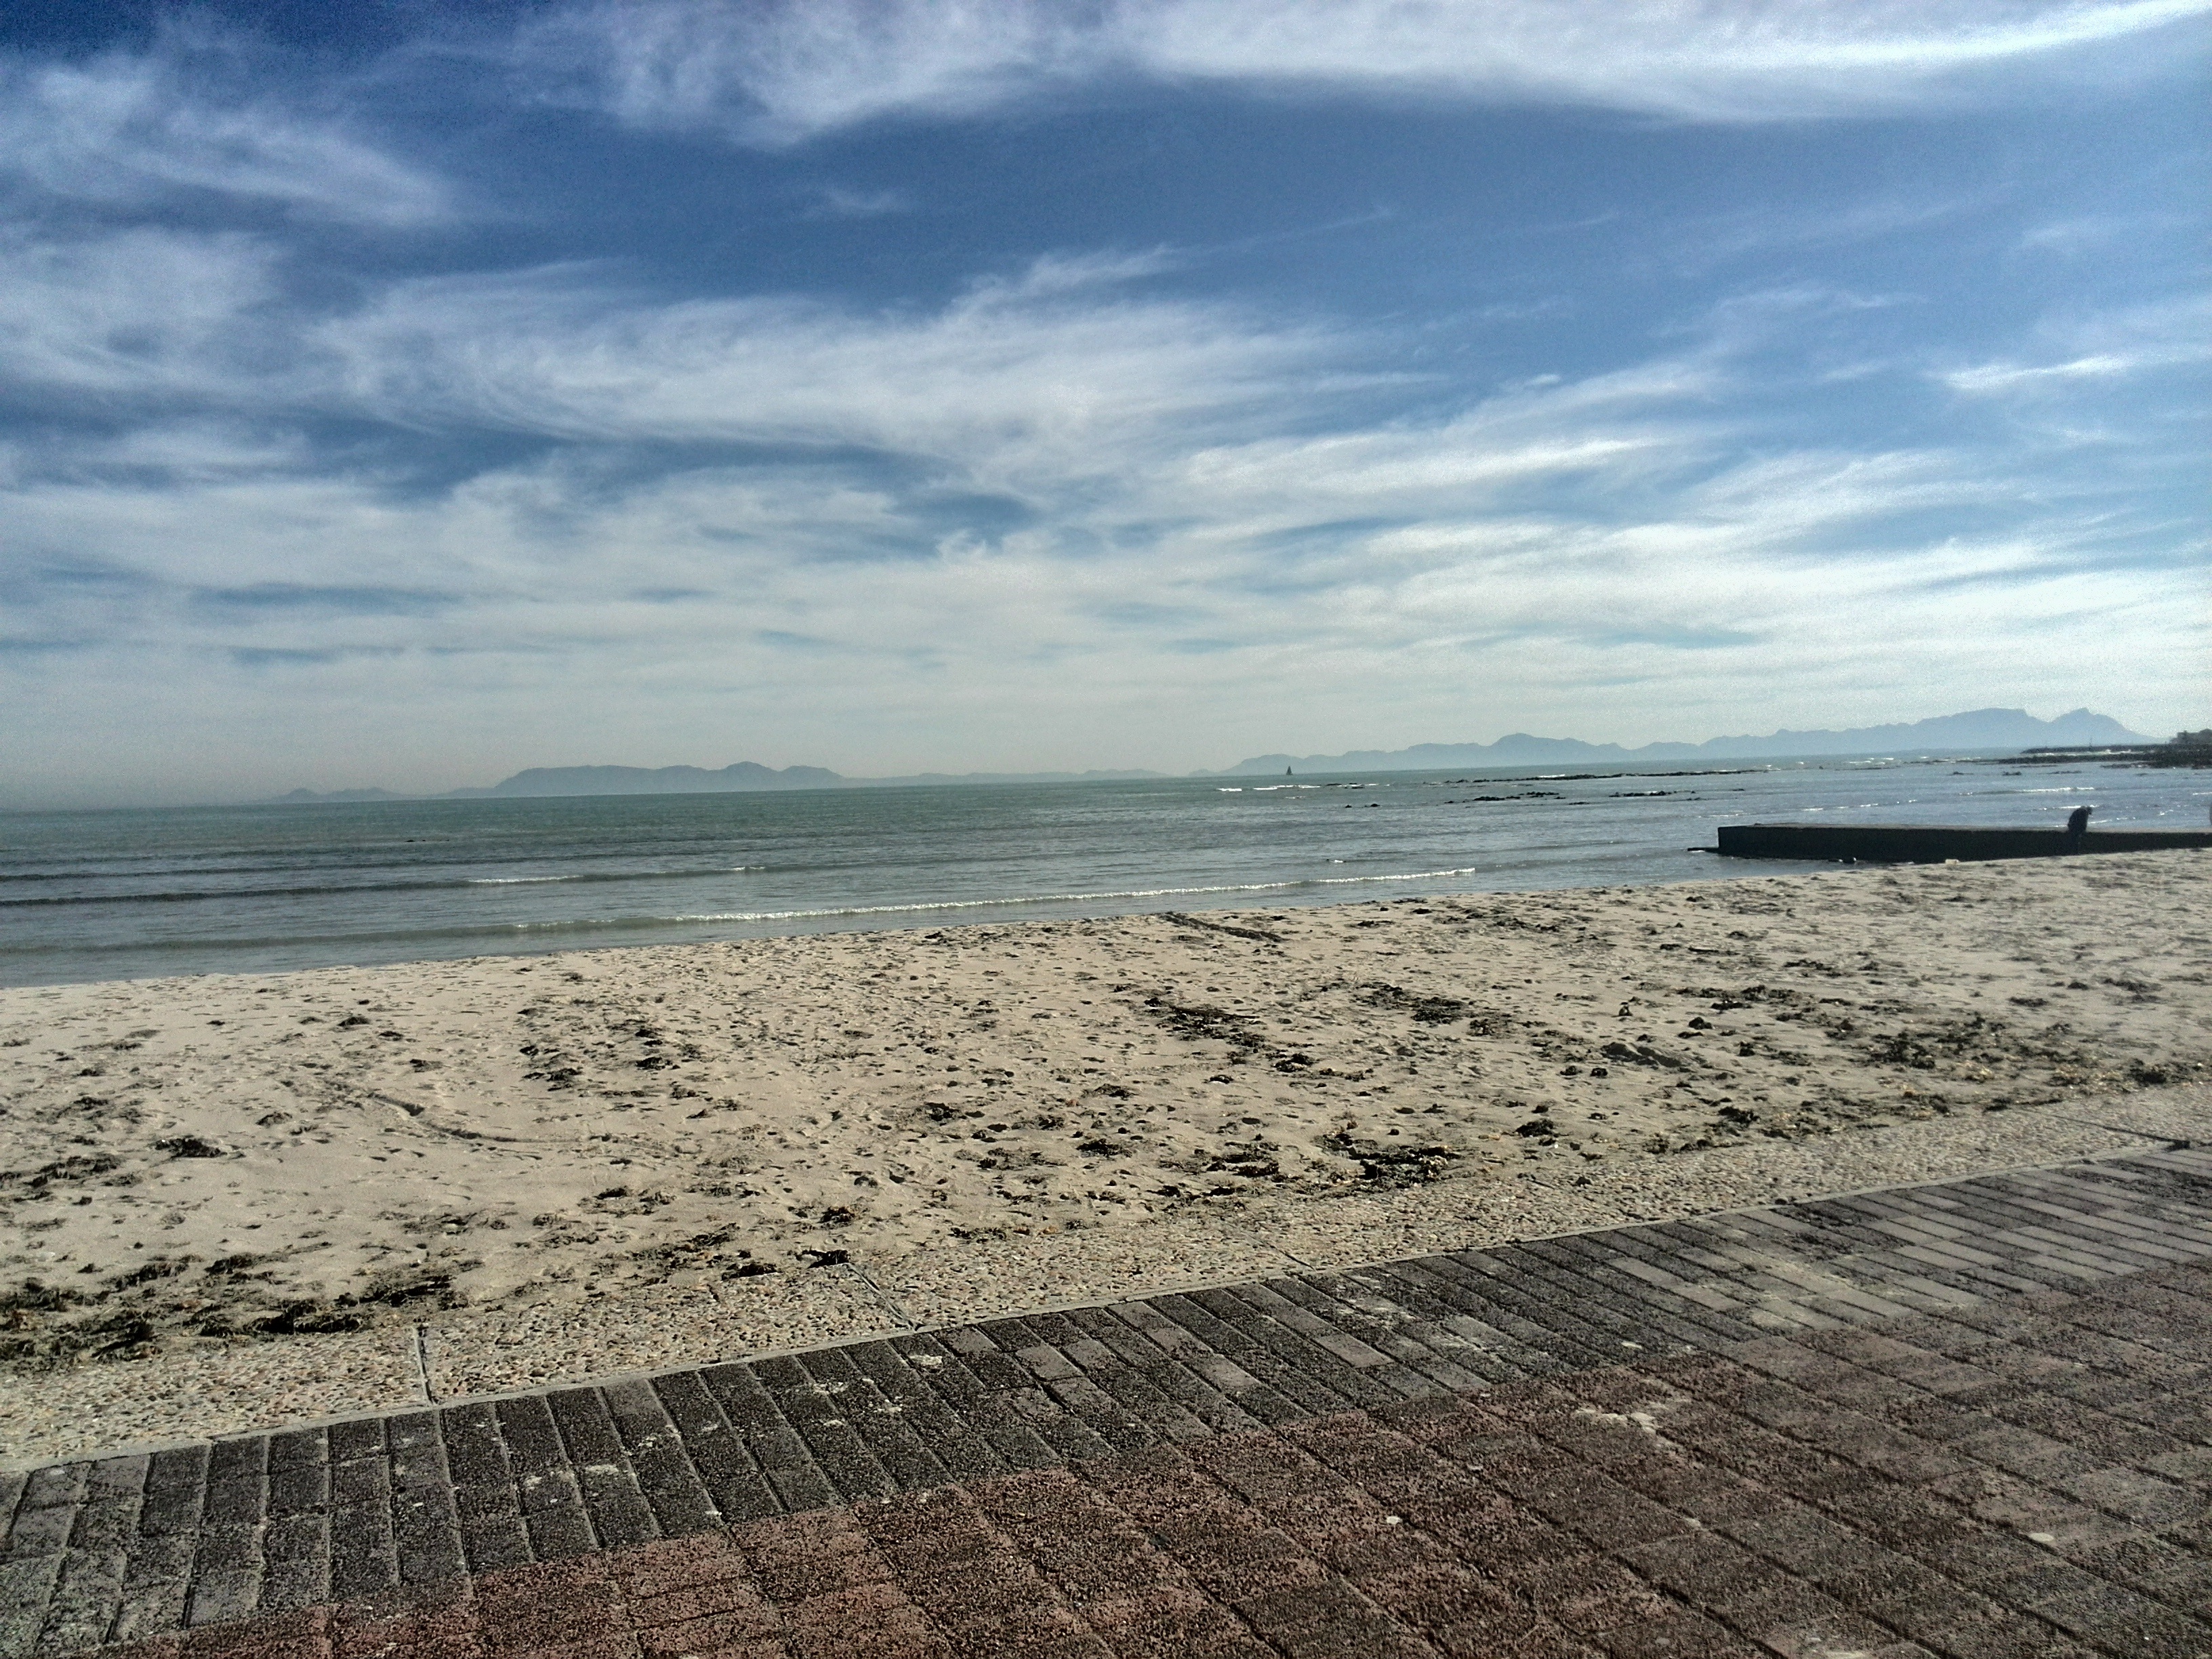
beach, sea, coast, nature, sand, rock, ocean, horizon, cloud, sky, sunlight, shore, wave, view, relax, tropical, bay, material, body of water, bright, wetland, habitat, mudflat, natural environment, wind wave